The Supernaturals

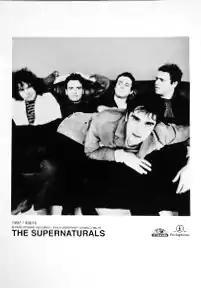
Promotional photo of the Supernaturals

The Supernaturals are a guitar-based indie rock band from Glasgow, Scotland. The band signed to Parlophone in 1996, and had a string of singles which were taken from their three albums and four EPs. Other members included Mark Guthrie, Derek McManus, Gavin Crawford and Ken McAlpine. The band's best known songs ("Smile" and "I Wasn't Built To Get Up") were featured prominently in a series of television advertisements. In total they scored five Top 40 entries in the UK Singles Chart. The band broke up in 2002, before reforming in 2012, and they continue to record music, and perform concerts, to this day.